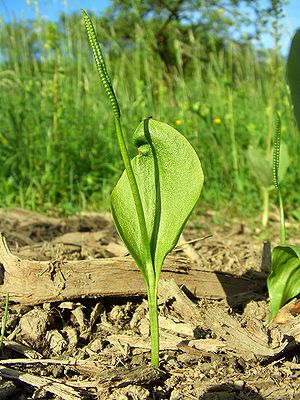
Slangetunge (slægt)
Slangetunge (Ophioglossum vulgatum)
Slangetunge er en slægt med 25-30 arter som er udbredt i Nord- og Mellemamerika, hele Afrika, det tempererede Asien, Mellemøsten, Kaukasus og Europa. Hver plante består typisk af ét enkelt, helt blad med hel rand og netagtige bladribber. Sporestilken forgrener sig fra bladstilken og slutter med et endestillet organ, som består af delvist skjulte sporehuse indbygget bag opslidsede sider. Planten vokser frem fra en knopskydende, kødet knold, som også bærer de kødfulde rødder. Hvis bladet findes, kan man ikke altid forvente at finde sporebæreren, og planten sender heller ikke altid et blad til vejrs, men lever i stedet i flere år under jorden, snyltende på en mykorrhizaforbindelse med en svamp.